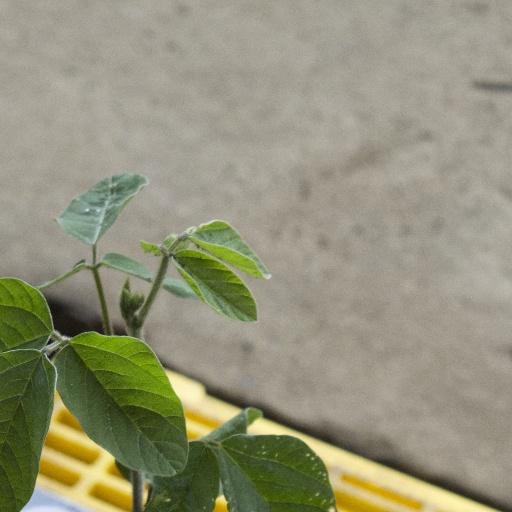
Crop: soybean